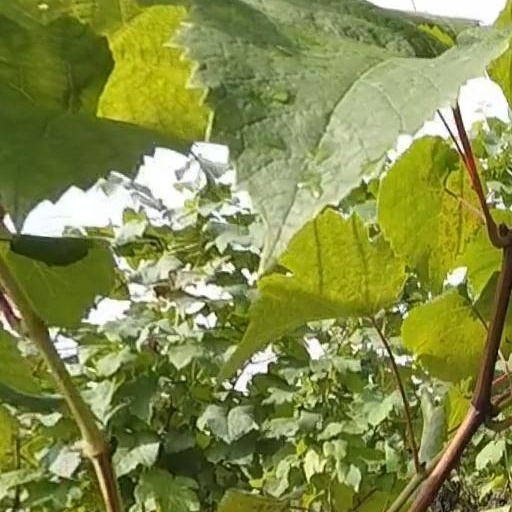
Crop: grape